Ben Garrity

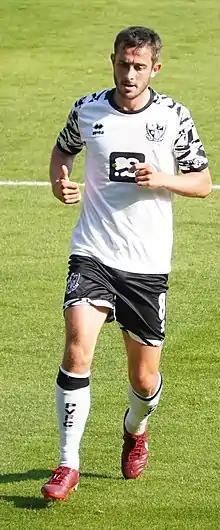
Garrity playing for Port Vale in August 2022

On 4 June 2021, it was announced that Garrity would join League Two side Port Vale for an undisclosed fee. Manager Darrell Clarke described him as a "young, hungry and ambitious footballer with great energy and fitness levels". He scored his first goals for the "Valiants" on 11 September, his brace securing a 2–1 victory away at Swindon Town; Clarke praised Garrity for his serious professionalism after the match, pointing out that "he has tests to make sure he is getting the right food into his system". He went on to score the only goal of the game against Scunthorpe United and was nominated for September's Player of the Month award. On 7 December, he was played as a forward after Vale suffered an injury crisis that left them short of recognized strikers, and scored two goals to secure a 2–1 win at Bristol Rovers. He was nominated for March's Player of the Month award after "driving Vale forward in the absence of captain Tom Conlon", scoring three goals and creating another. He started in the play-off final at Wembley Stadium as Vale secured promotion with a 3–0 victory over Mansfield Town; Michael Baggaley of "The Sentinel" wrote that "[Garrity] never stopped running, as has been the case all season... a huge threat in the attacking midfield role". At the club's end of season awards, Garrity was named as Fan's Player of the Year, Player's Player of the Year and Supporter's Club Player of the Year.